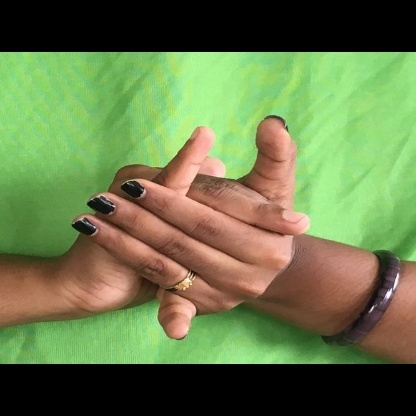
Mudra: Kurma